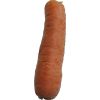
Label: carrot